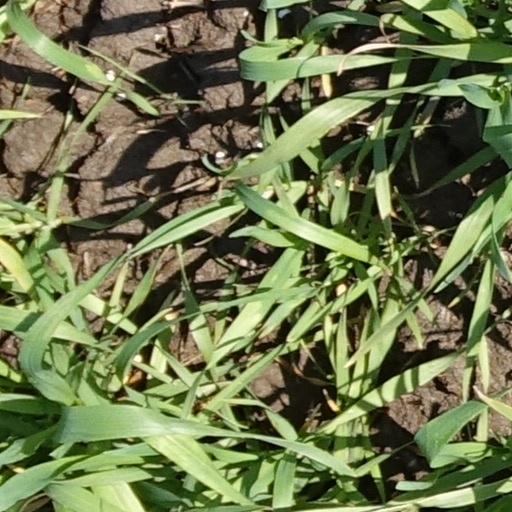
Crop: wheat